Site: brandenburg
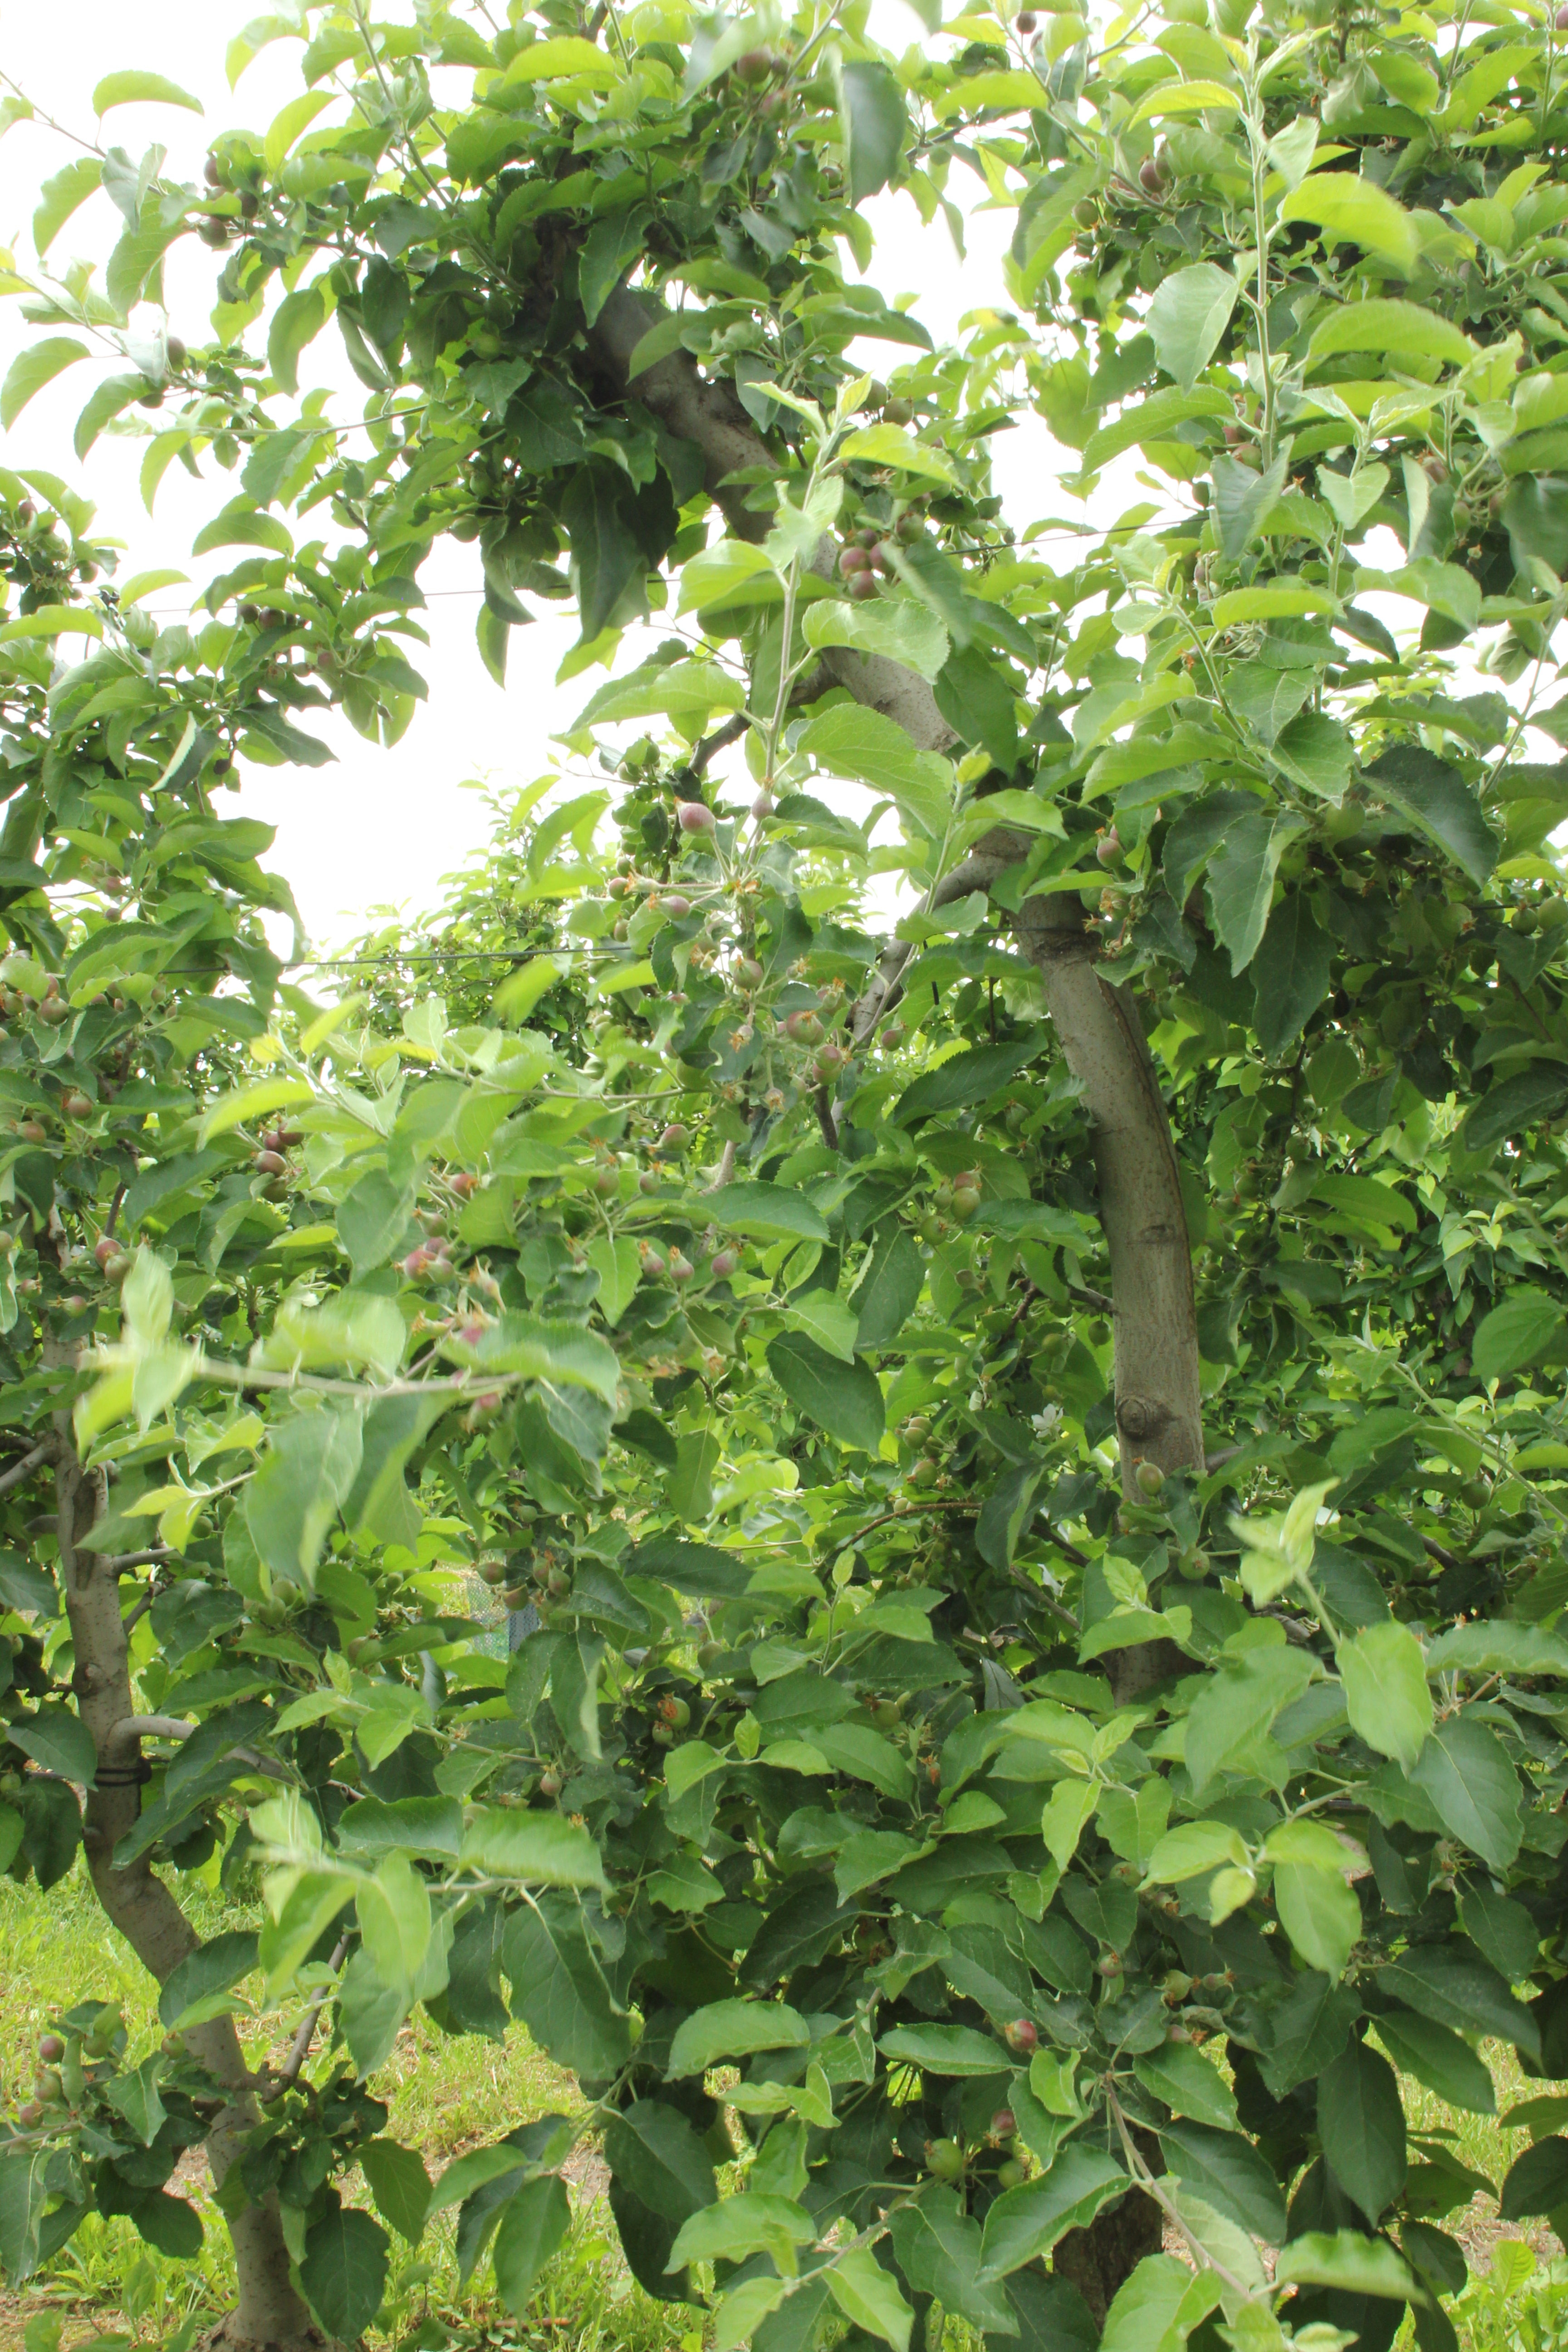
Growth stage (BBCH 72): Development of fruit